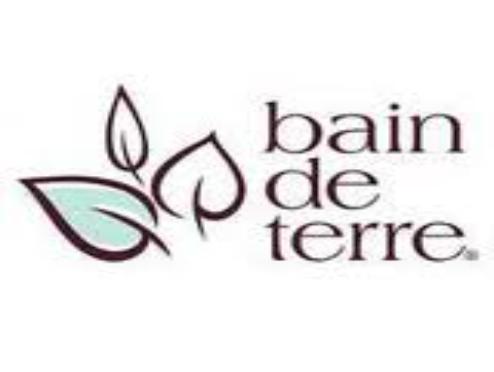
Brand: bain de terre-2
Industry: Necessities